Paris Monetary Conference (1878)

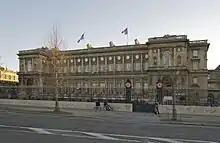
The conference was held in the building of the Ministry of Foreign Affairs on Quai d'Orsay, Paris

The International Monetary Conference was the second of a series of international monetary conferences, held at the Ministry of Foreign Affairs on Quai d'Orsay, Paris, from 10 to 29 August 1878. It was chaired by French finance minister Léon Say.